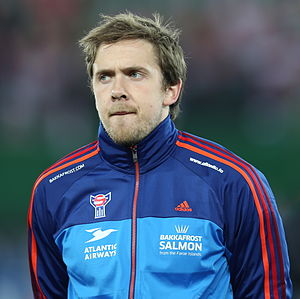
Gunnar Nielsen (fodboldspiller)
Nielsen med Færøernes fodboldlandshold i 2013
Gunnar Nielsen er en færøsk professionel fodboldspiller, der spiller som målmand for den islandske klub FH og for Færøernes fodboldlandshold. Nielsen har også spillet for Havnar Bóltfelag, Boldklubben Frem, Blackburn Rovers, Manchester City, Wrexham, Tranmere Rovers, Silkeborg, Motherwell og Stjarnan. Han vandt det islandske mesterskab med FH i 2016.